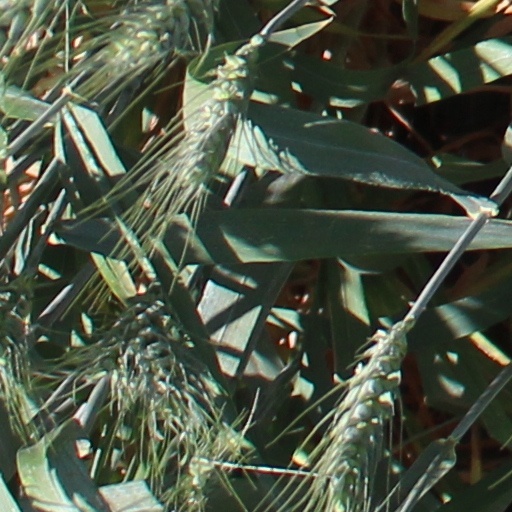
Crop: wheat